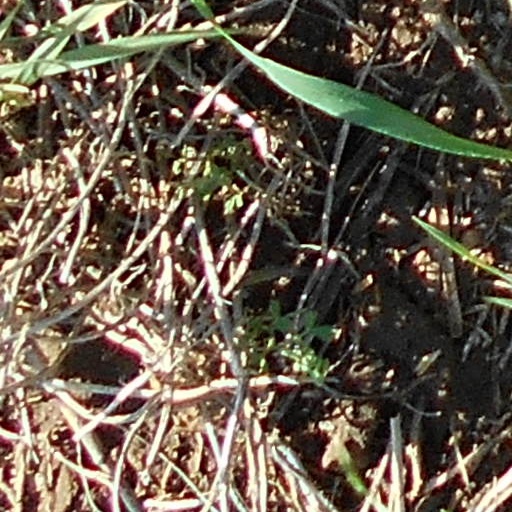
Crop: wheat